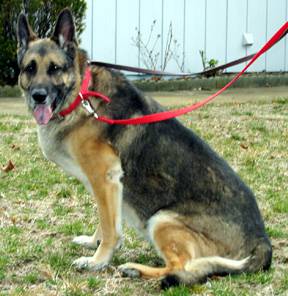
Label: dog